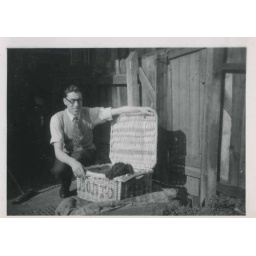
Man with dog in basket